Tibbers Castle

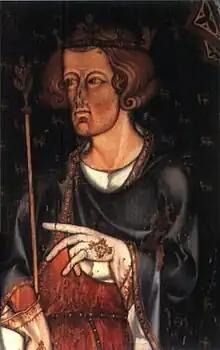
Edward I of England visited Tibbers Castle in 1298.

The origin of Tibbers Castle is undocumented, and it may have been founded in the 12th or 13th century as a timber castle. It was first recorded in 1298 when Sir Richard Siward, either built the stone enclosure castle or enhanced one which had already been added to the timber structure. King Edward I of England visited the castle the same year. Siward was the Sheriff of Dumfries when the area was under the control of the English and documentation from this period gives some evidence for activity at the castle. In 1302, £100 was spent on the structure while it was manned by a 23-strong garrison.